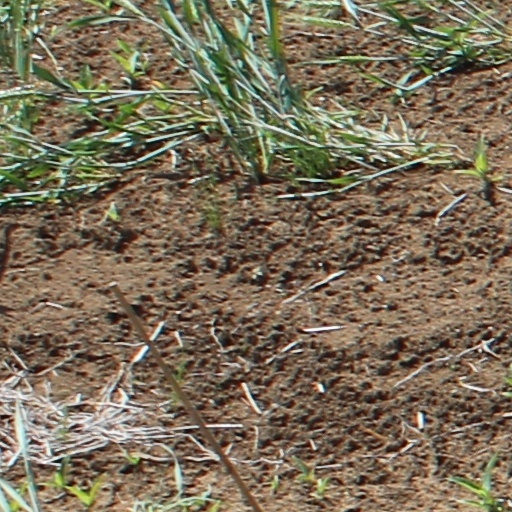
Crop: wheat